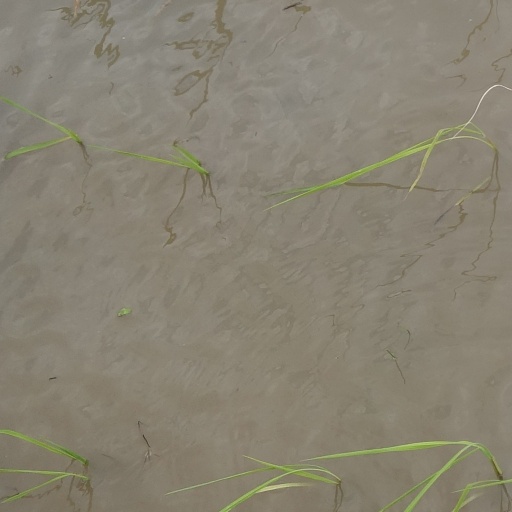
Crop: rice